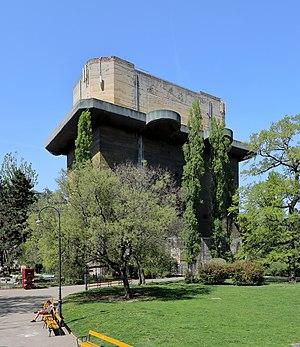
Les tours de DCA étaient huit complexes de tours anti-aériennes de type blockhaus construits dans les villes de Berlin, Hambourg et Vienne à partir de 1940. Elles furent utilisées par la Flak de la Luftwaffe pour se défendre contre les raids aériens alliés sur ces trois villes durant la Seconde Guerre mondiale. Elles servirent aussi d'abri anti-aériens pour des dizaines de milliers de personnes et pour coordonner la défense anti-aérienne.